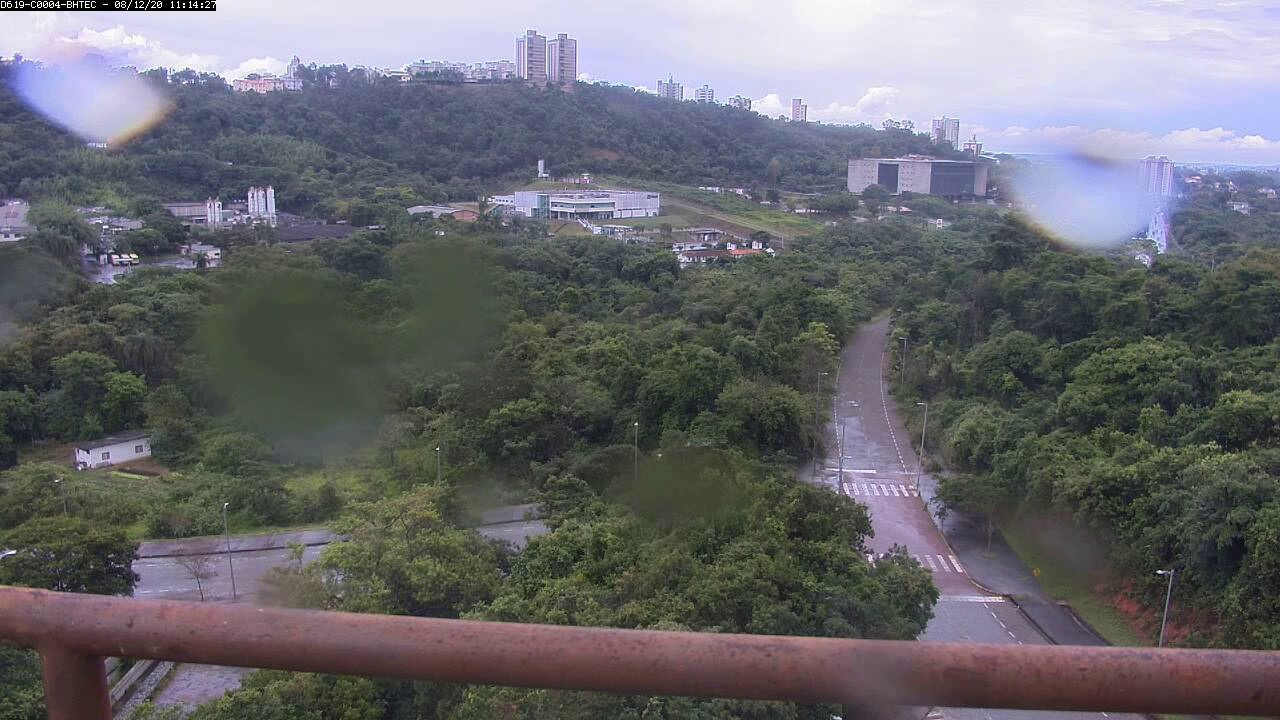
Fire: no
Smoke: no